Diepoldsau

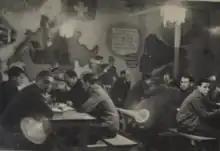
The common room in the Diepoldsau refugee labour camp in 1938, from the photo album of Leo(n) Sternbach, in the collection of the Jewish Museum of Switzerland.

The refugees were not permitted to seek work and were subject to frequent police controls and restrictive measures.